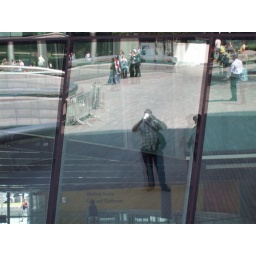
reflections in an office window along thames river walk